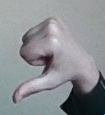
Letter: waw